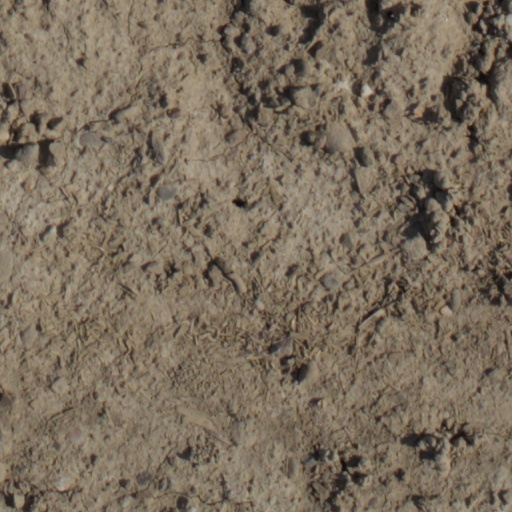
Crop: wheat